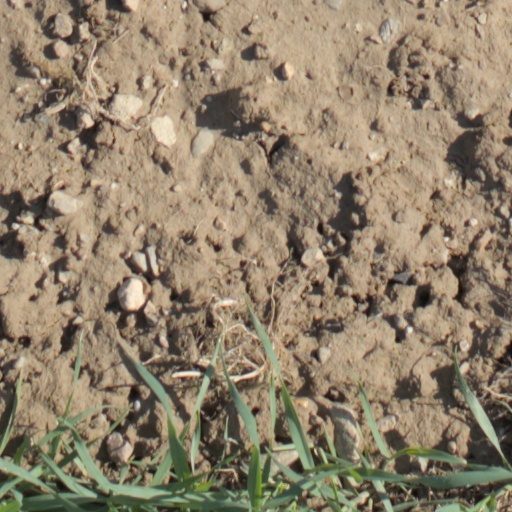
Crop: wheat